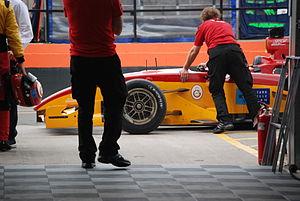
La Superleague Formula est une ancienne catégorie de monoplace de sport automobile. La particularité de cette ligue est de faire courir des monoplaces aux couleurs de clubs de football du monde entier.